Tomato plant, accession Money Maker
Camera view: bottom (45 deg); turntable rotation: 150 degrees
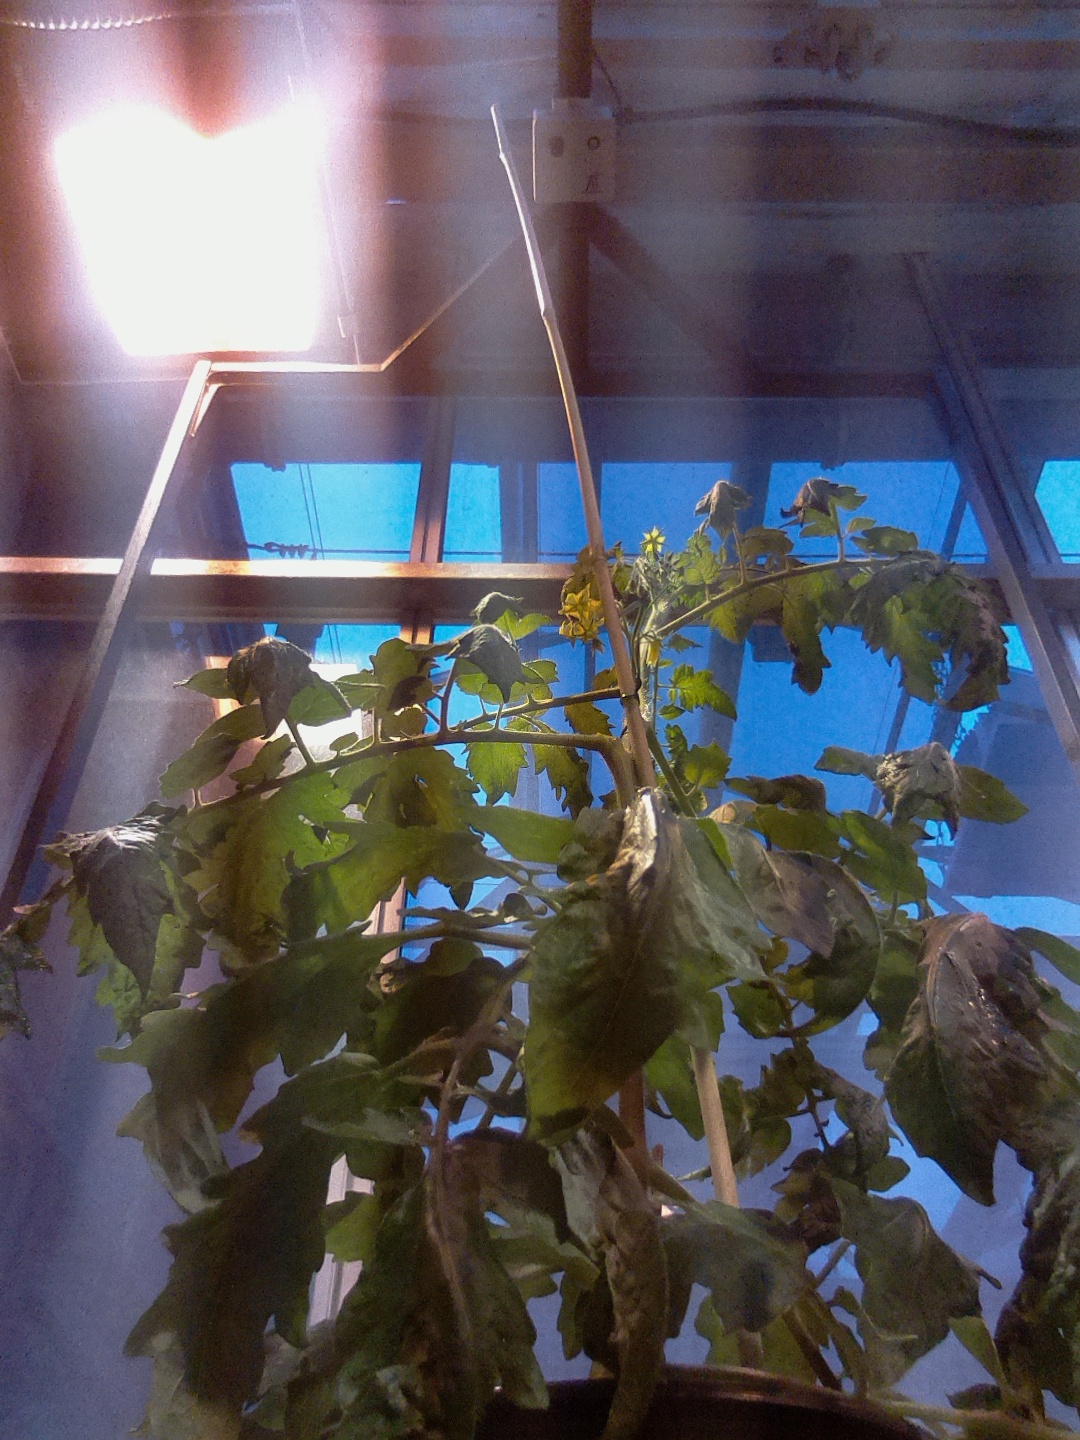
BBCH growth stage 66: Full flowering, 60%-70% of flowers open, more petals falling